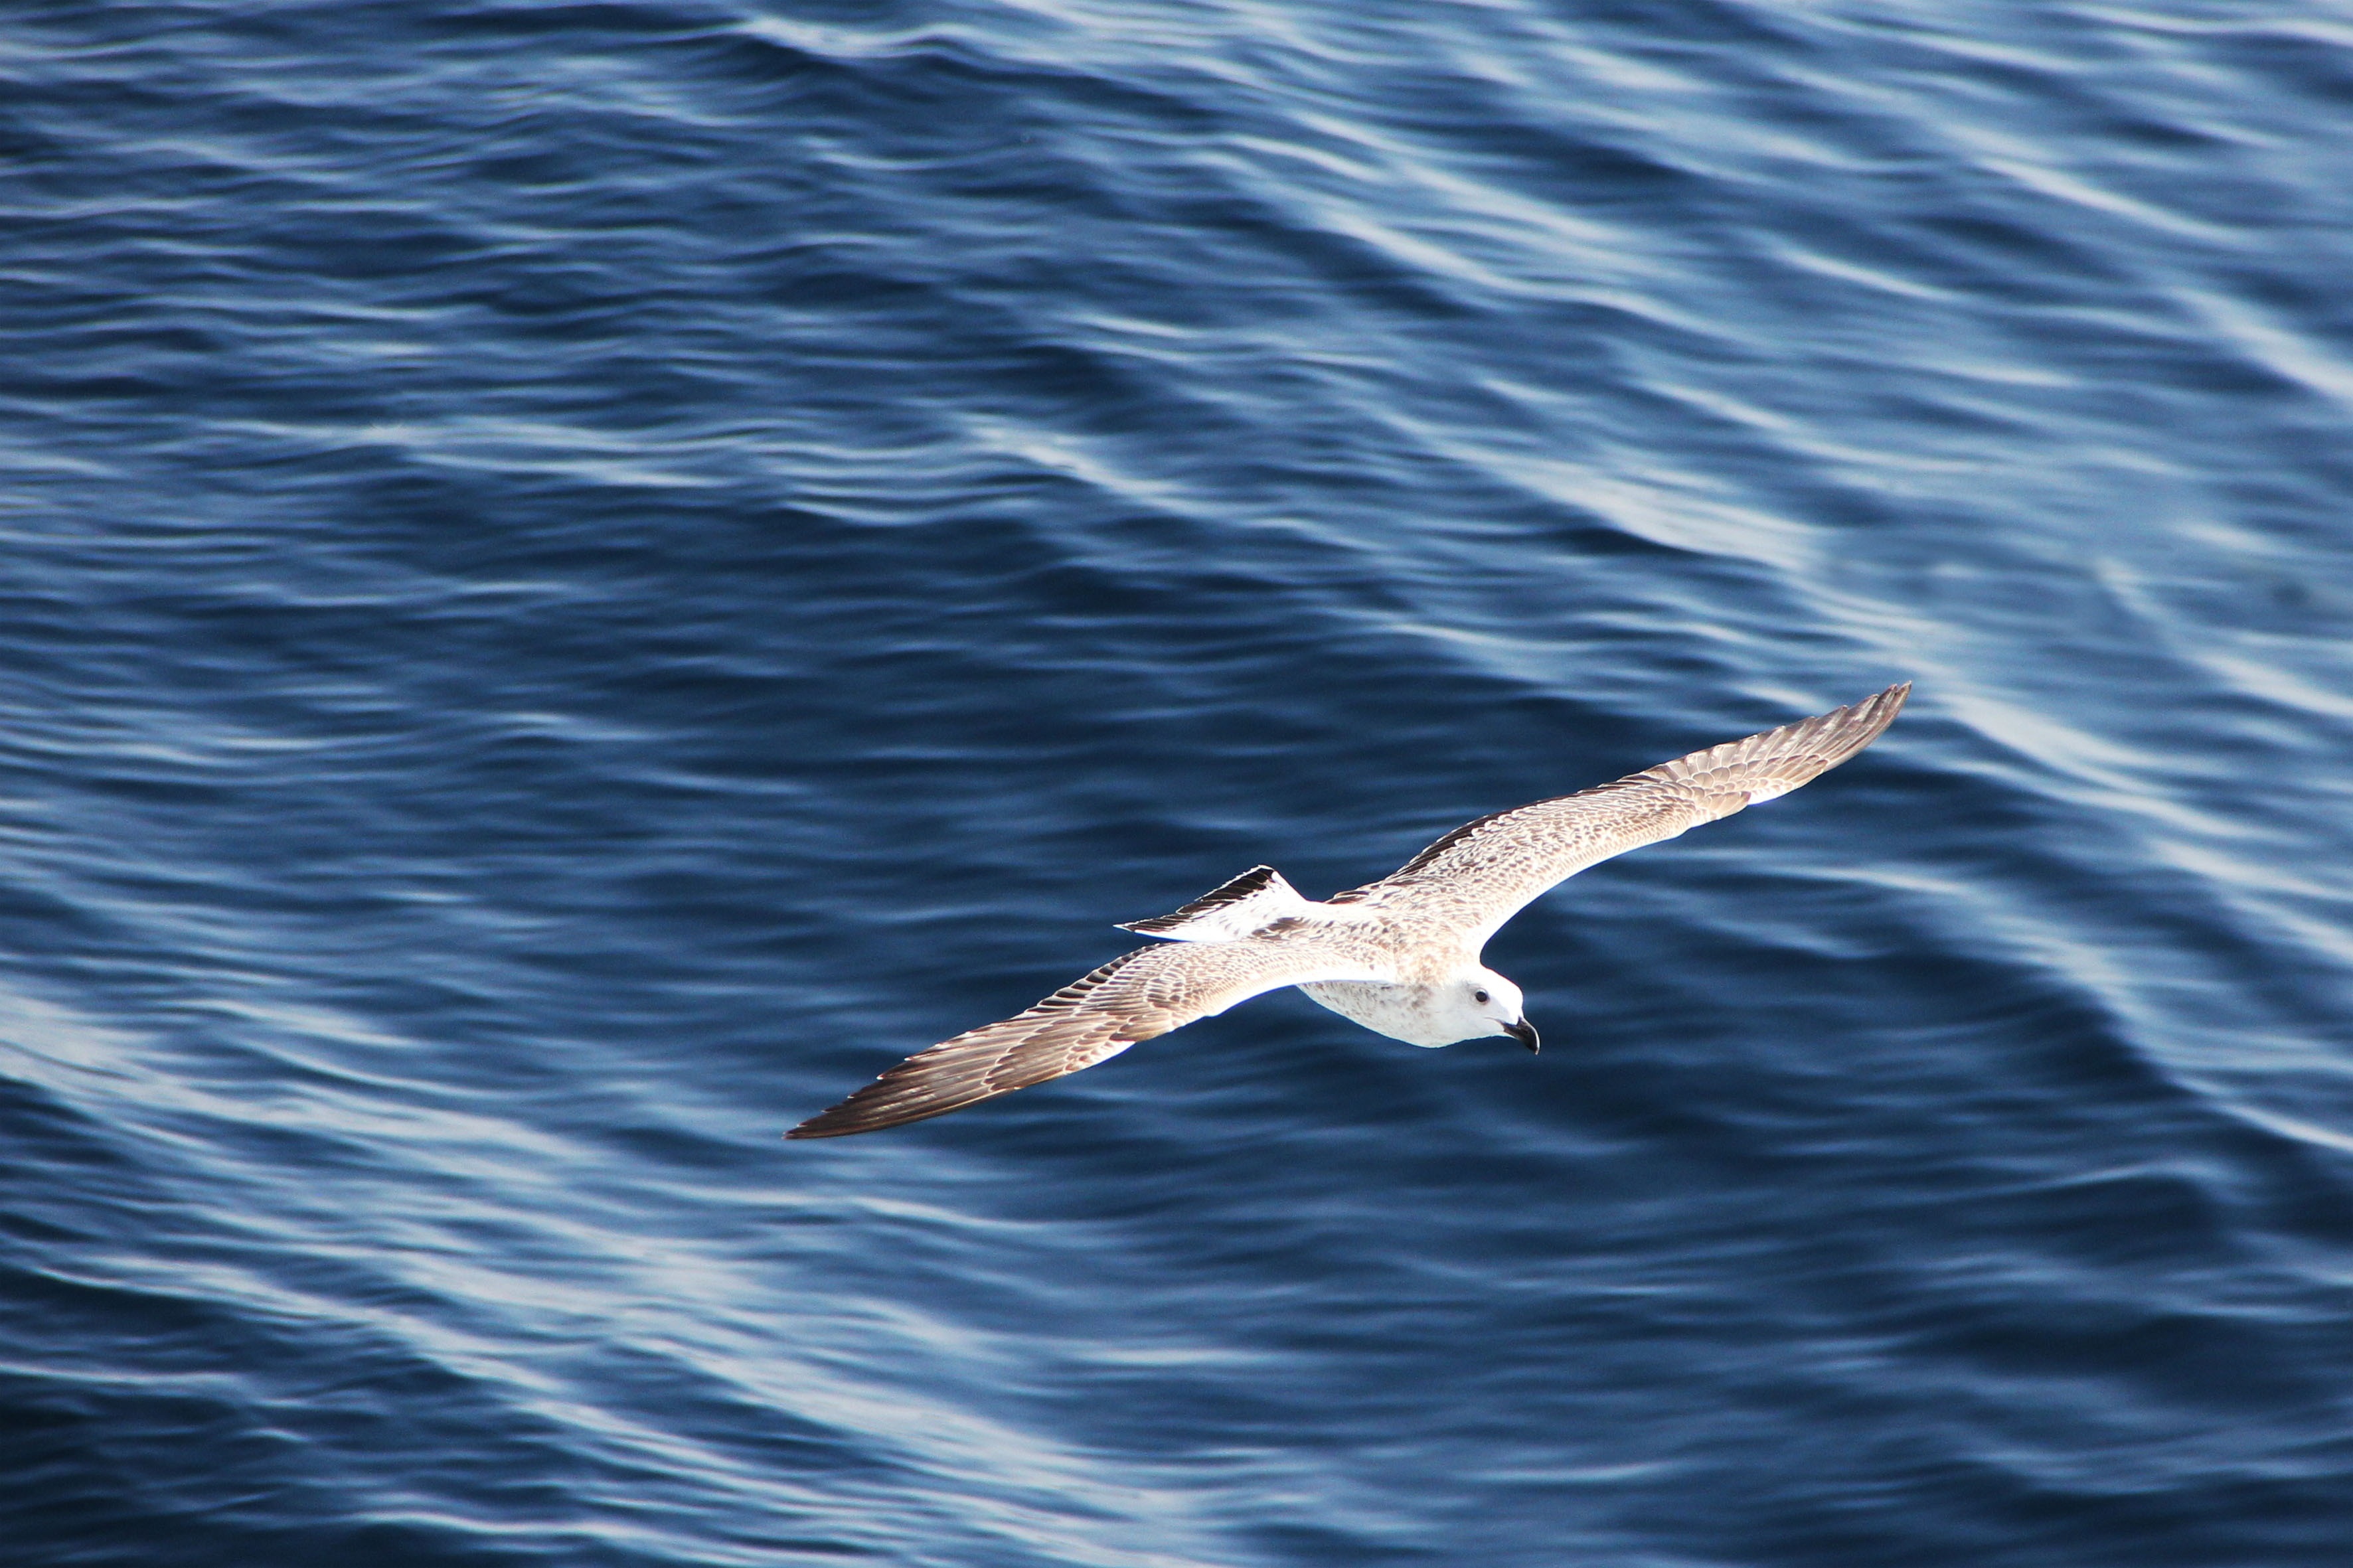
sea, bird, wing, animal, pelican, seabird, fly, seagull, gull, flight, bird of prey, vertebrate, albatross, water bird, in flight, wing beat, charadriiformes